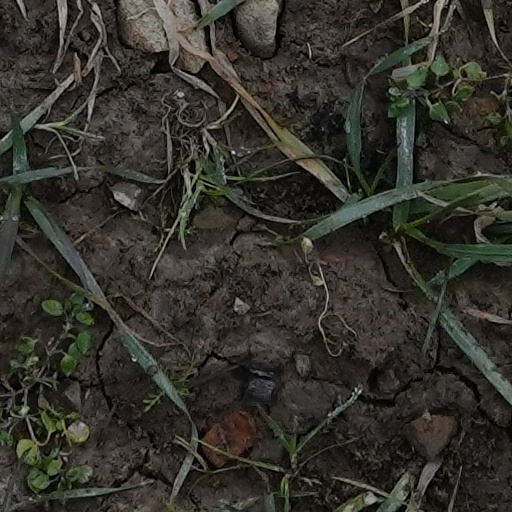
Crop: wheat